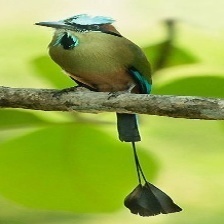
Species: TURQUOISE MOTMOT
Scientific name: EUMOMOTA SUPERCILIOSA